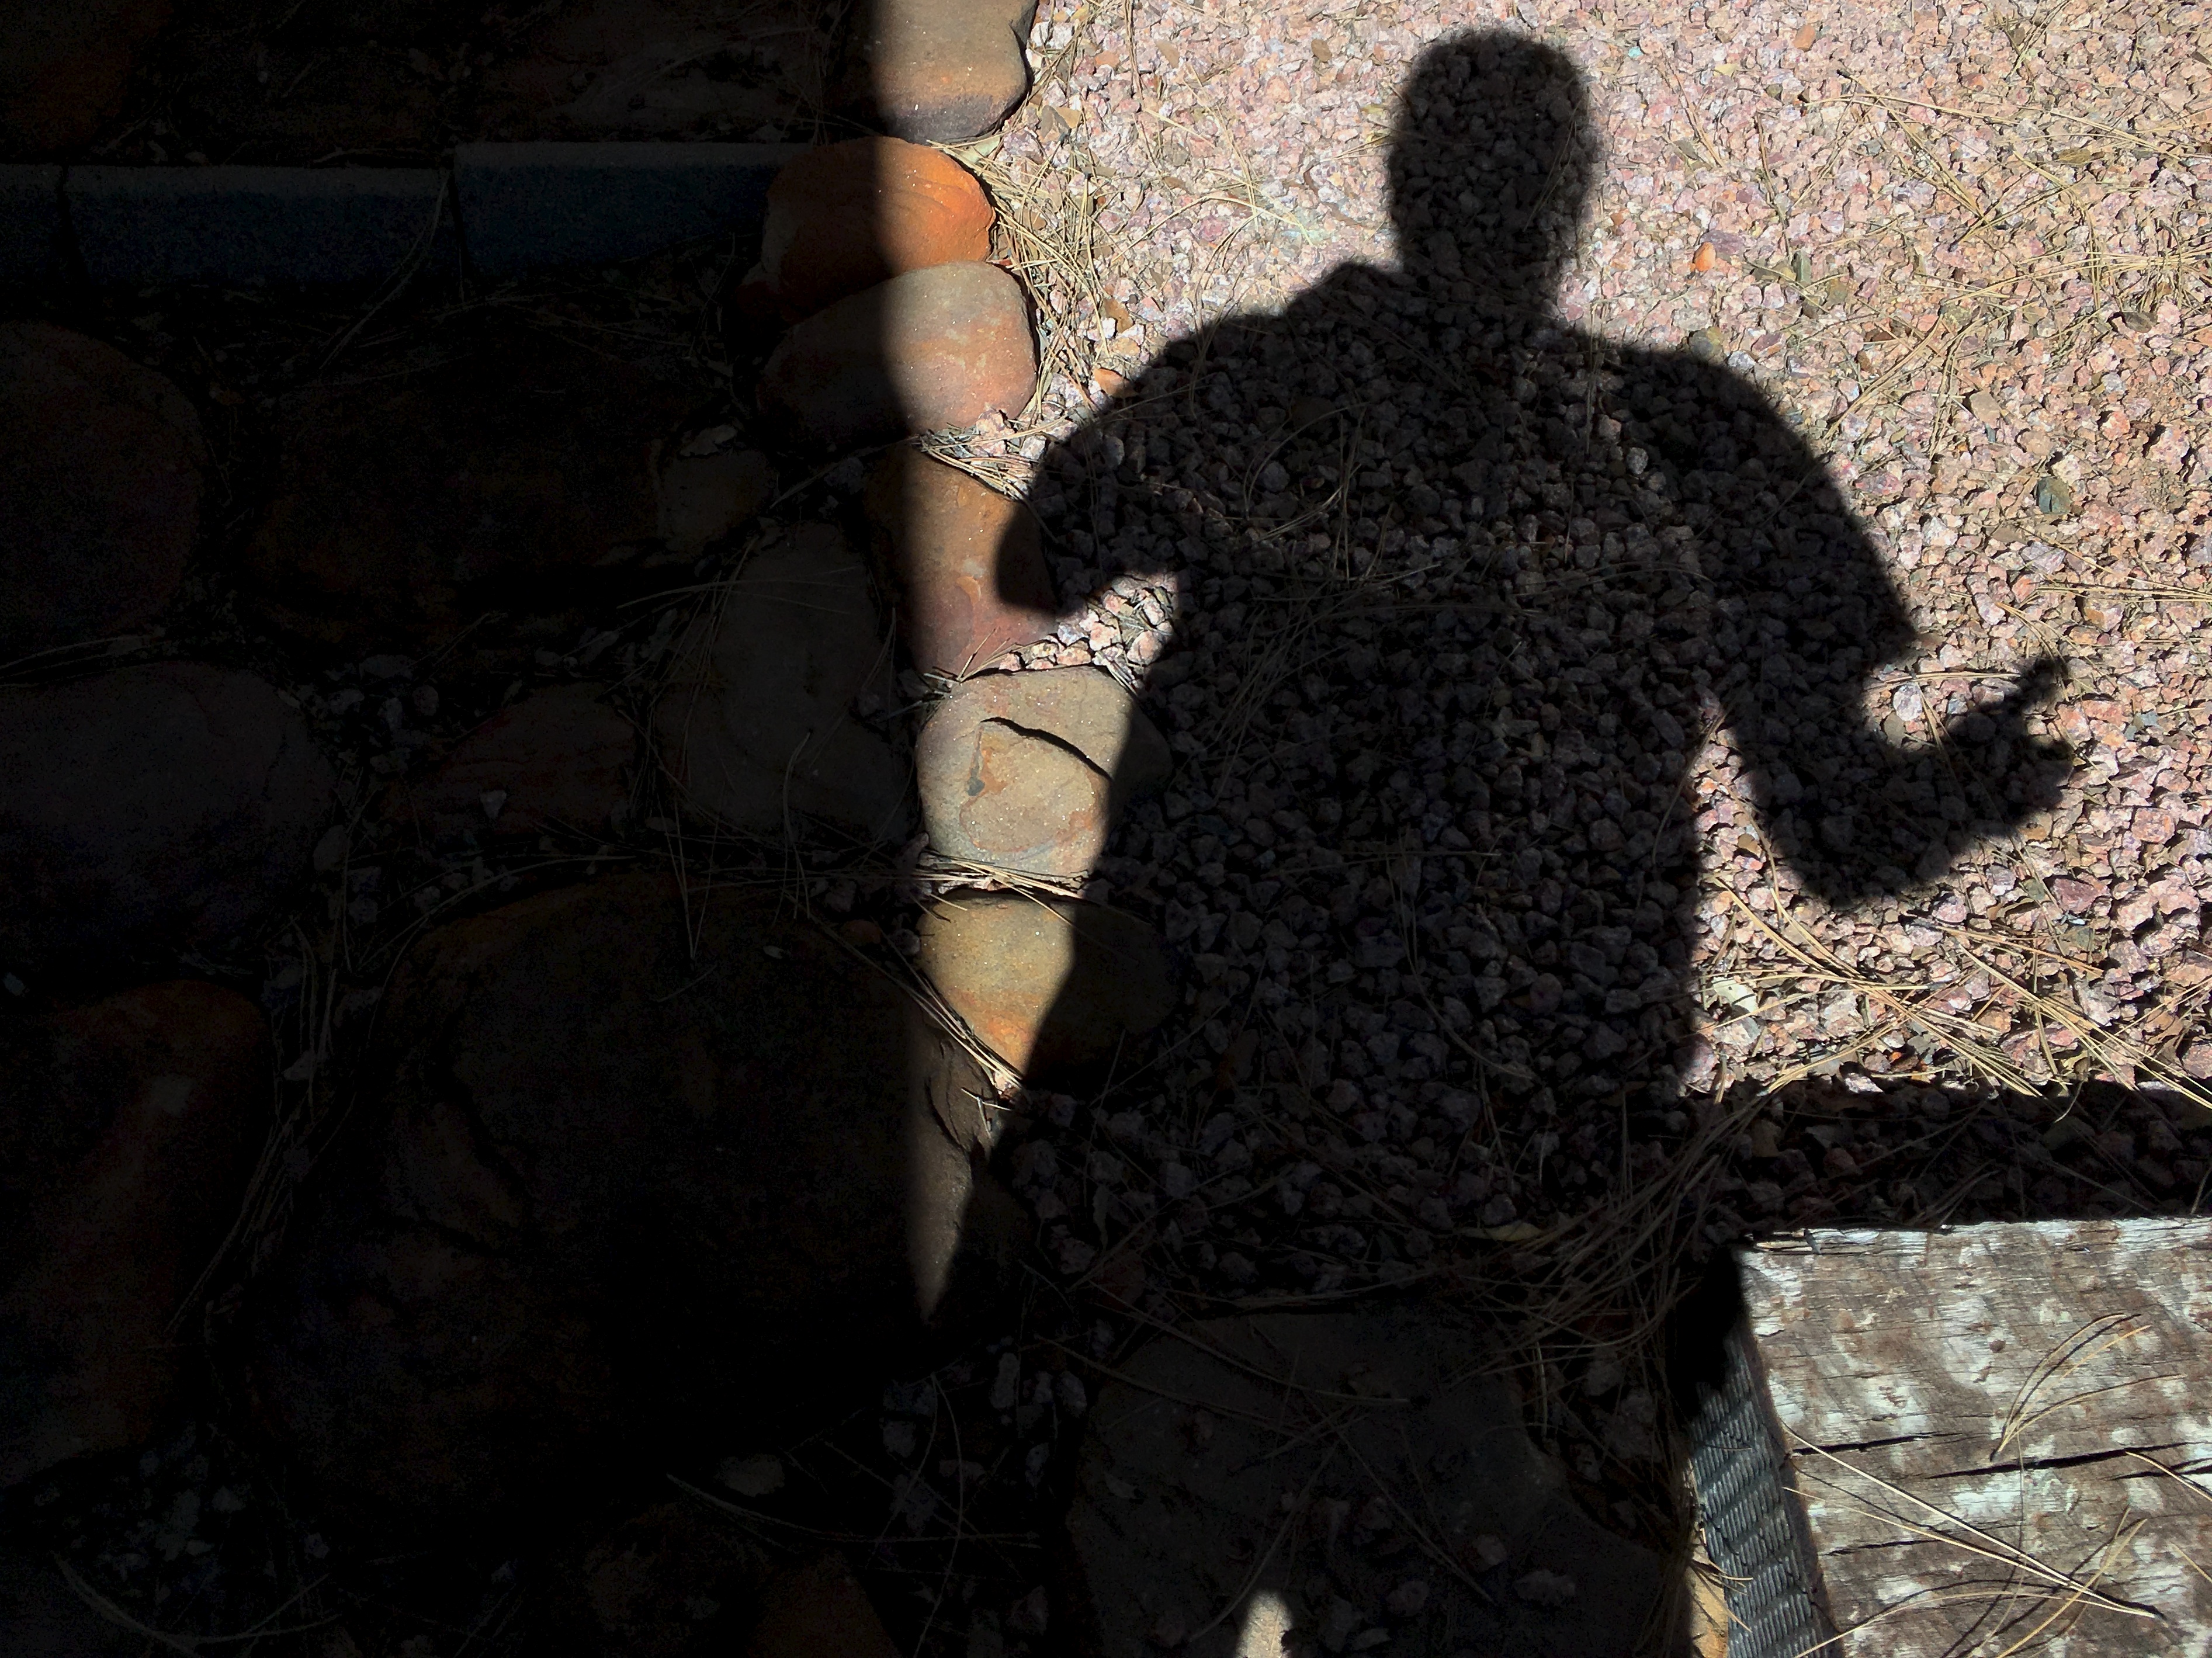
shadow, darkness, black, art, image